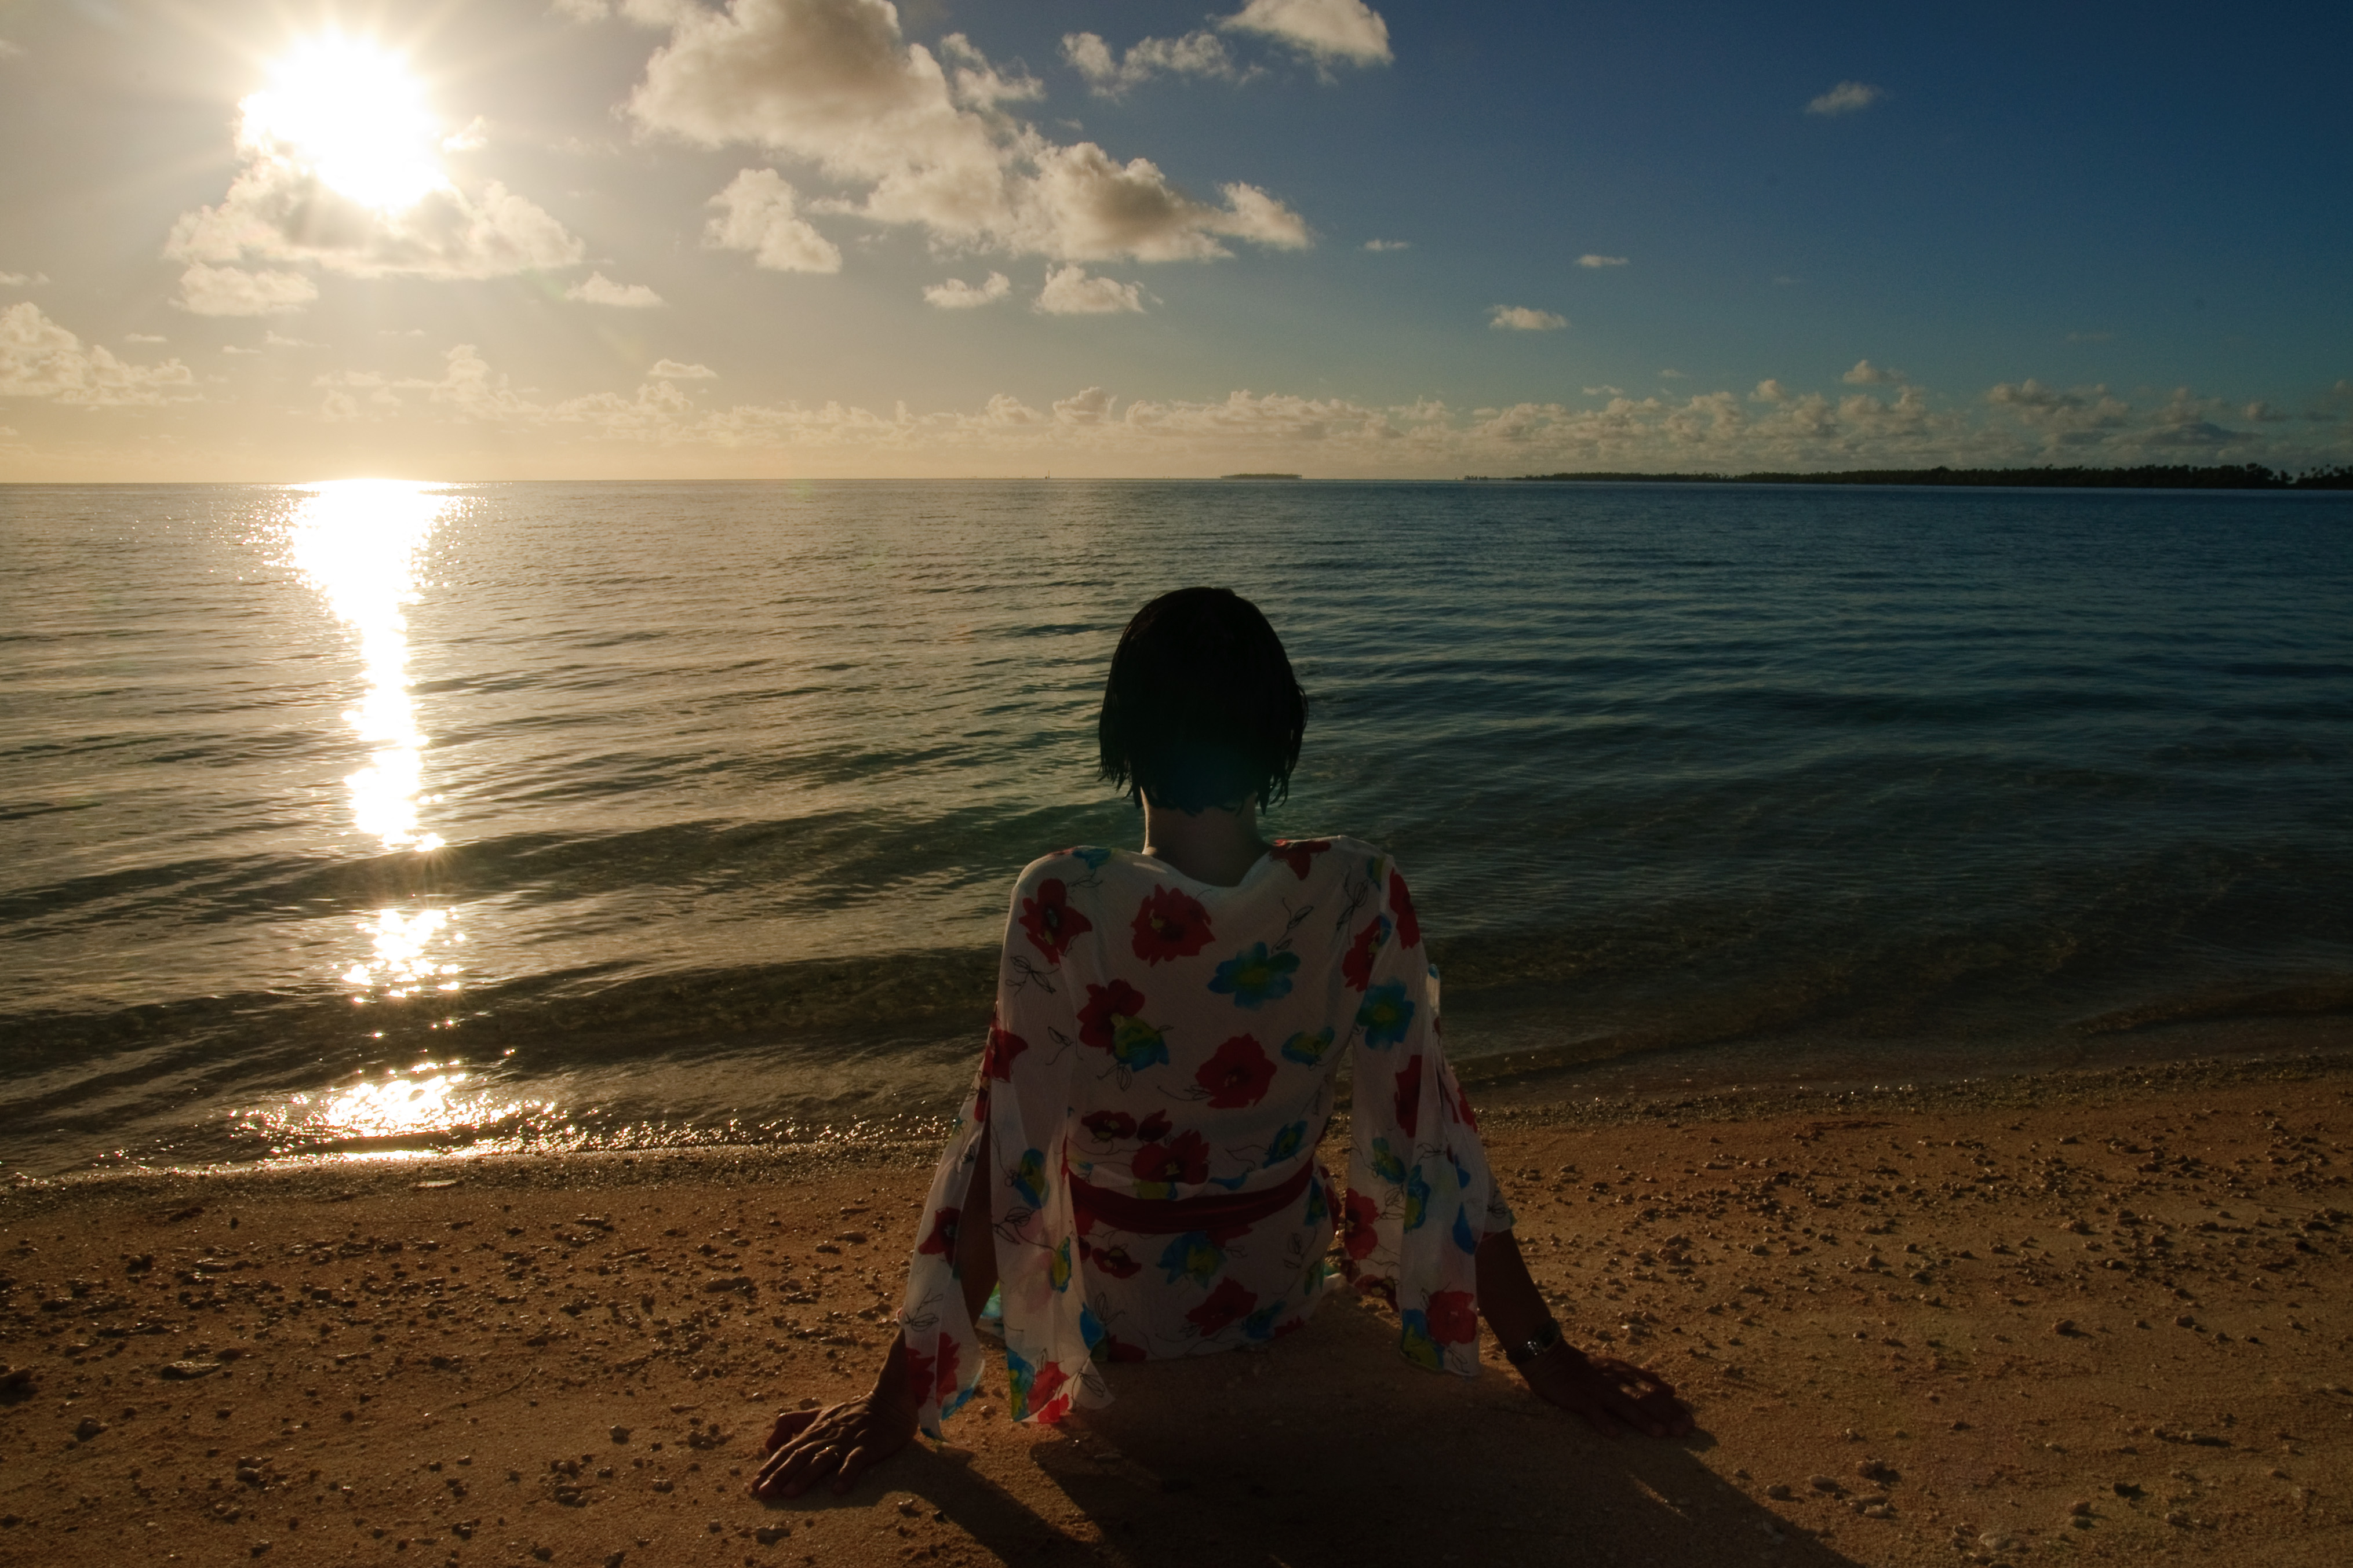
beach, sea, coast, sand, ocean, horizon, sun, sunset, sunlight, morning, shore, wave, dusk, evening, nikon, material, body of water, d300, polinesia, fakarava